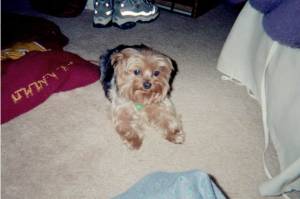
Animal: dog
Breed: yorkshire_terrier